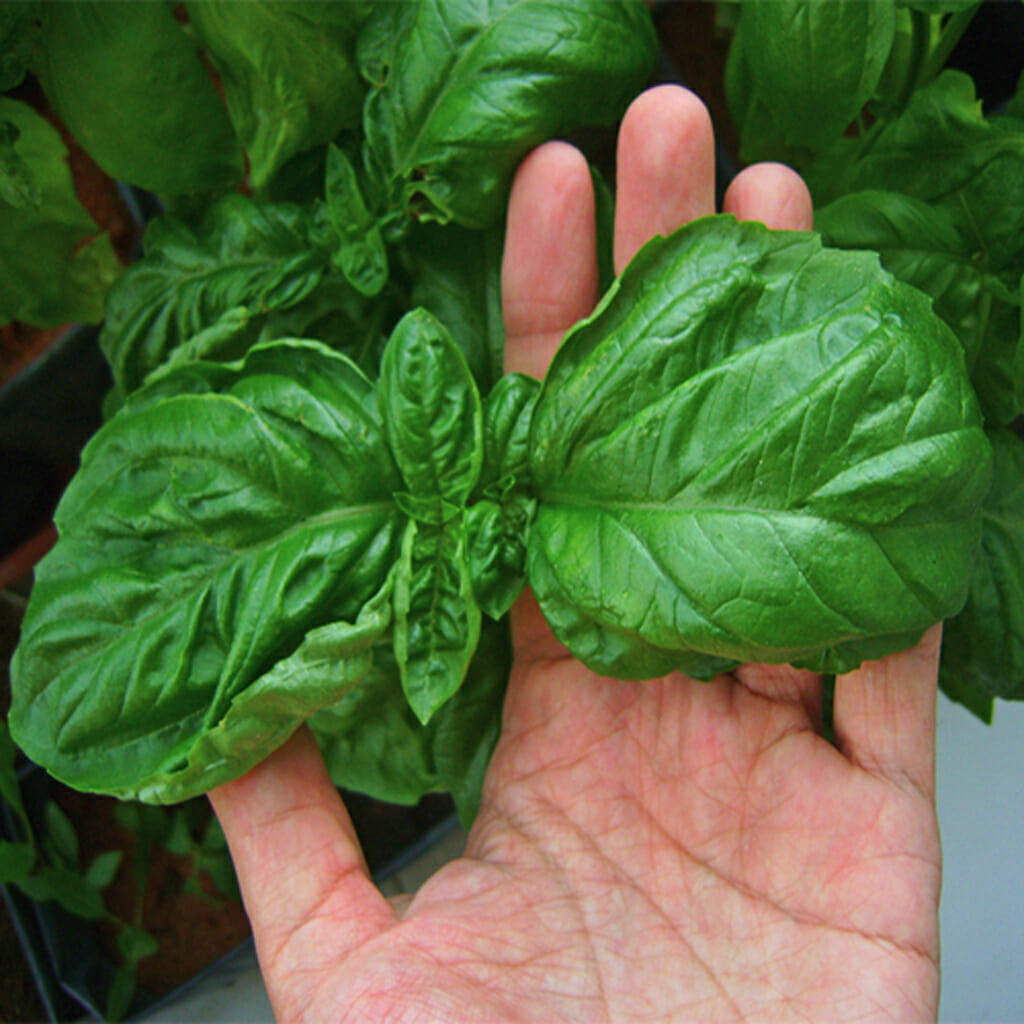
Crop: unknown
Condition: basil